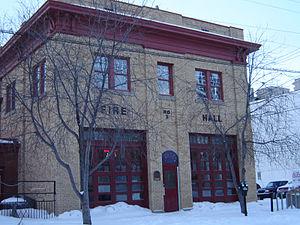
Cet article recense les lieux patrimoniaux de Saskatoon inscrits au répertoire des lieux patrimoniaux du Canada, qu'ils soient de niveau provincial, fédéral ou municipal.